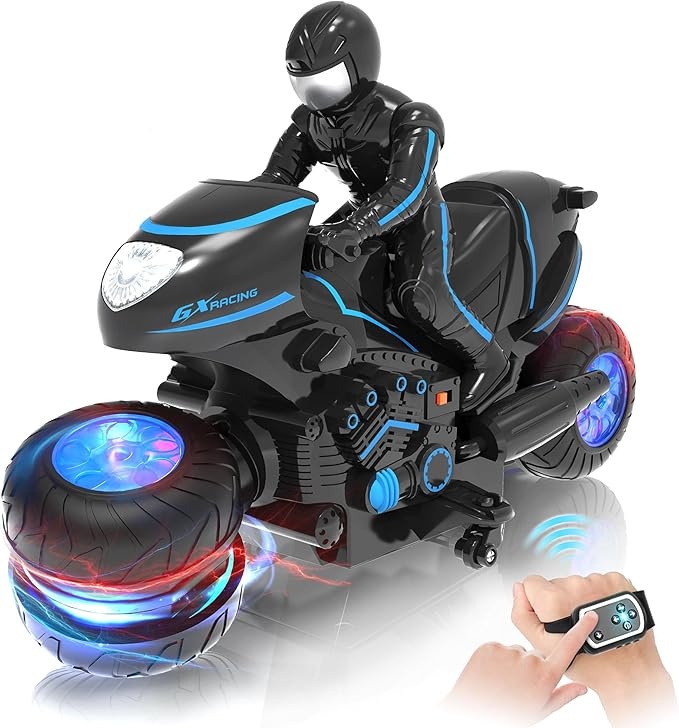
Eulogia Remote Control Motorcycle Toys New Upgraded RGB Wheels Lights, RC Motorbike with 2-in-1 Remote, Gesture Sensing Stunts Dirt Bike, 360° Rotating High Speed Motocross Car for Boys Girls Gift
About This NEW UPGRADED RC MOTORCYCLE with Colorful Wheel Lights: Introducing the next level of gesture-sensing remote control motorcycle - Eulogia upgraded RC stunt motorcycle comes equipped with cool, colorful wheel lights that illuminate the way to non-stop fun. Not only is it made from non-toxic, sturdy ABS and rubber materials, but it also features 7 different color-changing modes, adding a touch of style 2-in-1 Remote Controller: Compare with the products on the market, our motorcycle toy can achieve a single remote control allows for 2.4 GHz anti-interference control mode and gesture-sensing control mode. Blue light: 2.4 GHz Remote Control Mode; Green light: Gesture Sensing Control Mode, just twist your wrist, the RC motorcycle can be flexible perform with a control range of up to 100 FEET 🔋🔋LONG-LASTING BATTERY LIFE: Equipped with 2 high-performance motors, the remote control motorcycle can reach a top speed of 12 km/h, and also includes 2* 1200mAh rechargeable batteries and 2* AAA remote batteries, so that you can open the package and enjoy about 50 minutes race experience Detachable Motorcycle Racer and Side Auxiliary Wheels: The remote control motorcycle racer is detachable, just like a real racer, creating an authentic racing experience for kids. In order to be able to smoothly complete a 360 ° rotation while the front wheel is twisting, the remote control motorcycle is also equipped with side auxiliary wheels, allowing it to perform more flexibility and stability at high speeds 🎁BEST GIFT IDEAS: Eulogia remote control motorcycle is specially made for kids to ensure the material is safe and harmless. Can be a great Gifts for Girls Boys Ages 6 7 8 9 10 6-8 4-8 8-12. Quickly master racing, perform cool tricks, and explore imagination limits. Promotes active play and enhances hand-eye coordination. Don't miss the chance to bring smiles and excitement to a child's life
Brand: Eulogia
Category: Toys & Games > Toys > Remote Control Toys > Remote Control Motorcycles